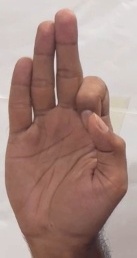
ASL sign: F